Lancet surveys of Iraq War casualties

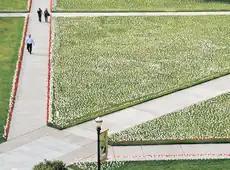
White and red flags, representing Iraqi and American deaths, sit in the grass quad of The Valley Library on the Corvallis, Oregon campus of Oregon State University. As part of the travelling Iraq Body Count exhibit (not related to the Iraq Body Count project) the flags aim to "raise awareness of the human cost of the Iraq War." The exhibit uses "The Lancet" as its primary source.

"The Lancet", one of the oldest scientific medical journals in the world, published two peer-reviewed studies on the effect of the 2003 invasion of Iraq and subsequent occupation on the Iraqi mortality rate. The first was published in 2004; the second (by many of the same authors) in 2006. The studies estimate the number of excess deaths caused by the occupation, both direct (combatants plus non-combatants) and indirect (due to increased lawlessness, degraded infrastructure, poor healthcare, etc.).